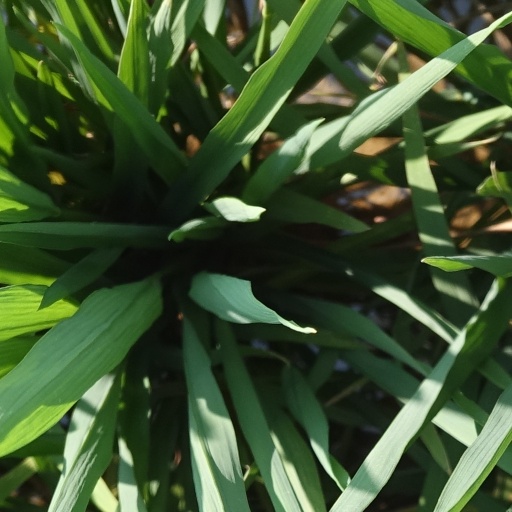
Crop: rice